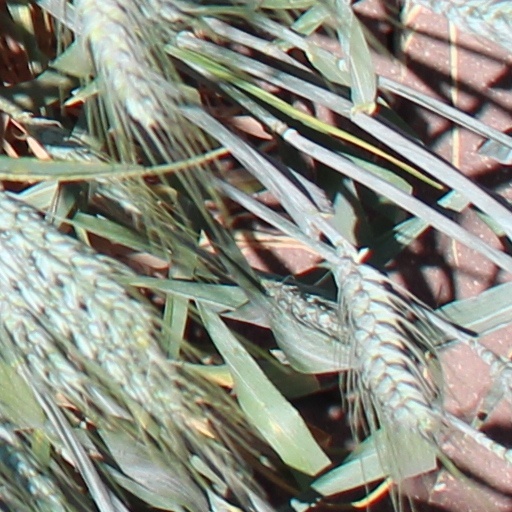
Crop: wheat